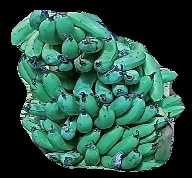
Variety: pachbale
Grade: grade3